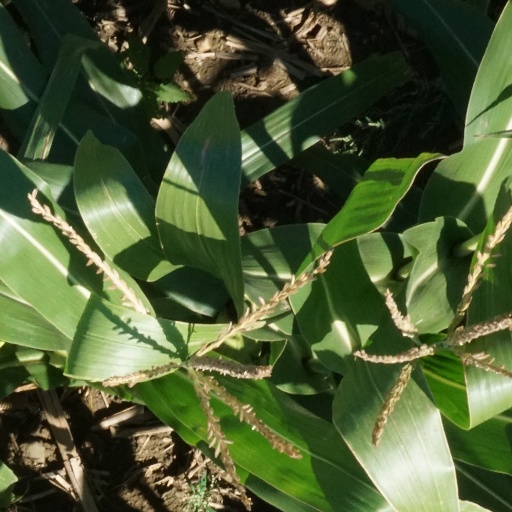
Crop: maize; corn